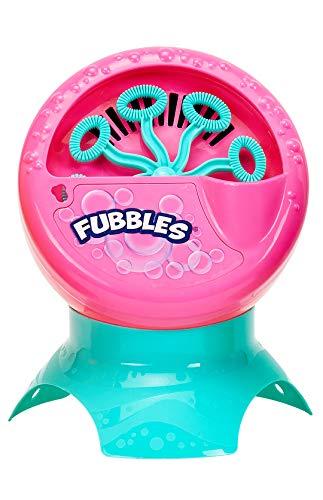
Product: Little Kids Fubbles Bubble Blastin’ Bigger Bubbles Kids Automatic Party Machine and Includes 4oz of Bubble Solution Toy, Pink
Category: Toys & Games | Sports & Outdoor Play | Bubbles
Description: This toy is the perfect bubble machine for birthday parties and days in the yard, park, and beach.
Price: $9.74
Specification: ProductDimensions:5.5x6.5x7.5inches|ItemWeight:1.17pounds|ShippingWeight:1.28pounds(Viewshippingratesandpolicies)|DomesticShipping:ItemcanbeshippedwithinU.S.|InternationalShipping:Thisitemisnoteligibleforinternationalshipping.LearnMore|ASIN:B016MUZIVW|Itemmodelnumber:47902EDS|Manufacturerrecommendedage:36months-15years